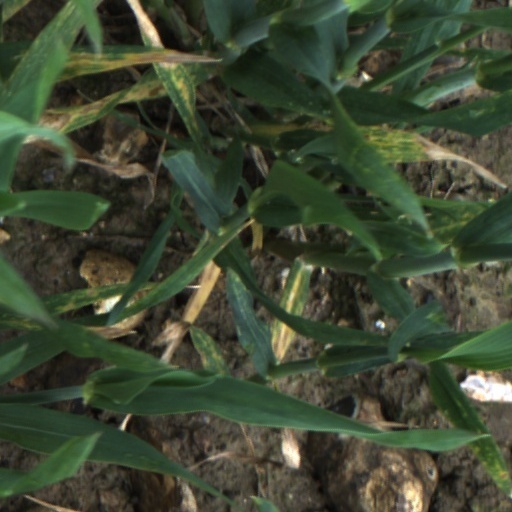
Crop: wheat